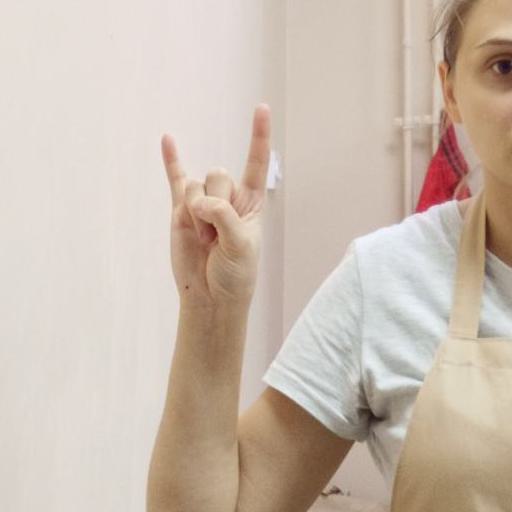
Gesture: rock